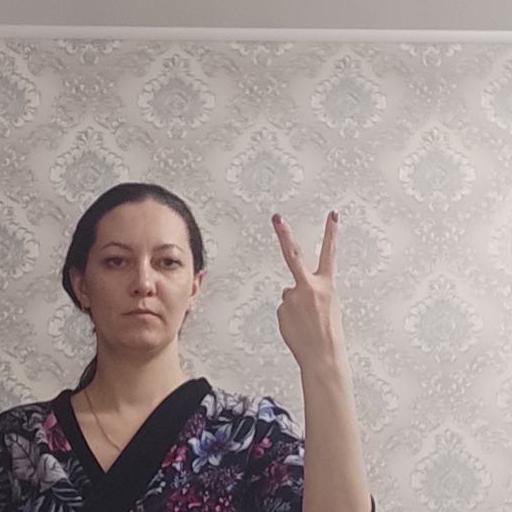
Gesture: peace_inverted